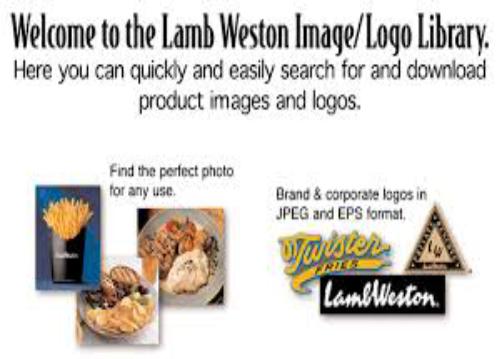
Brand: Lamb Weston
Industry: Food